FXYD family

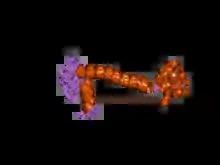
Structure of Na,K-ATPase regulatory protein FXYD1.

The FXYD protein family is a family of small membrane proteins that share a 35-amino acid signature sequence domain, beginning with the amino acid sequence PFXYD and containing 7 invariant and 6 highly conserved amino acids. The approved human gene nomenclature for the family is FXYD-domain containing ion transport regulator.